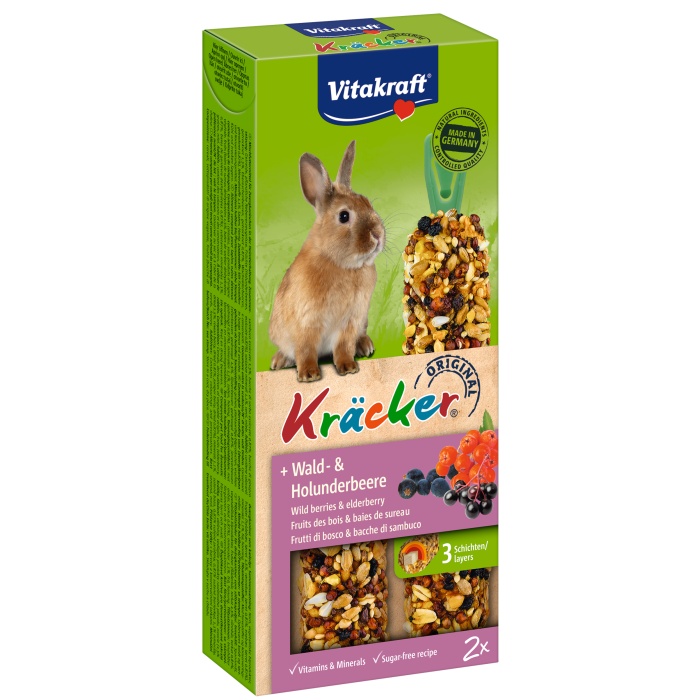
Baton Iepuri Vitakraft Fructe de Padure si Soc, 2 buc
https://event.2performant.com/events/click?ad_type=product_store&unique=ccc845ea0&aff_code=46d471b60&campaign_unique=a9ea8a546
Brand: Vitakraft
Category: Animals & Pet Supplies > Pet Supplies > Small Animal Supplies > Small Animal Treats > Stick Treats